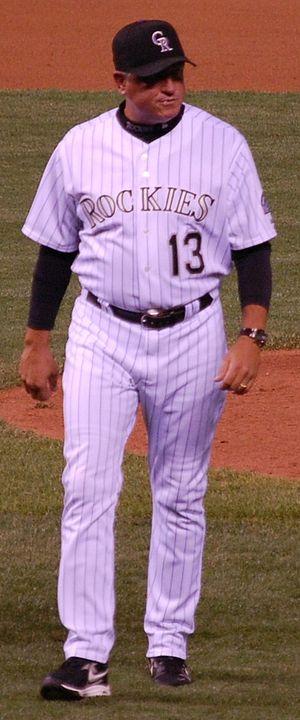
Clinton Merrick Hurdle est un joueur de baseball à la retraite qui est depuis 2011 le manager des Pirates de Pittsburgh de la Ligue majeure de baseball. Comme joueur, il a porté les couleurs de quatre équipes de la MLB, principalement les Royals de Kansas City, de 1977 à 1987. Il a dirigé les Rockies du Colorado, dont il fut précédemment l'instructeur des frappeurs de 2002 à 2009, les menant à une participation à la Série mondiale 2007.